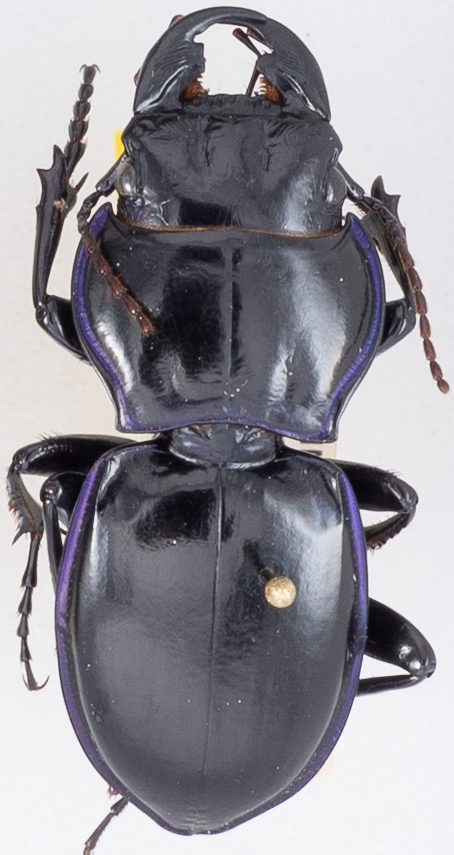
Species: Pasimachus punctulatus
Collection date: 2019-06-25
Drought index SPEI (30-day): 0.13
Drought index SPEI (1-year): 2.09
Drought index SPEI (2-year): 2.09